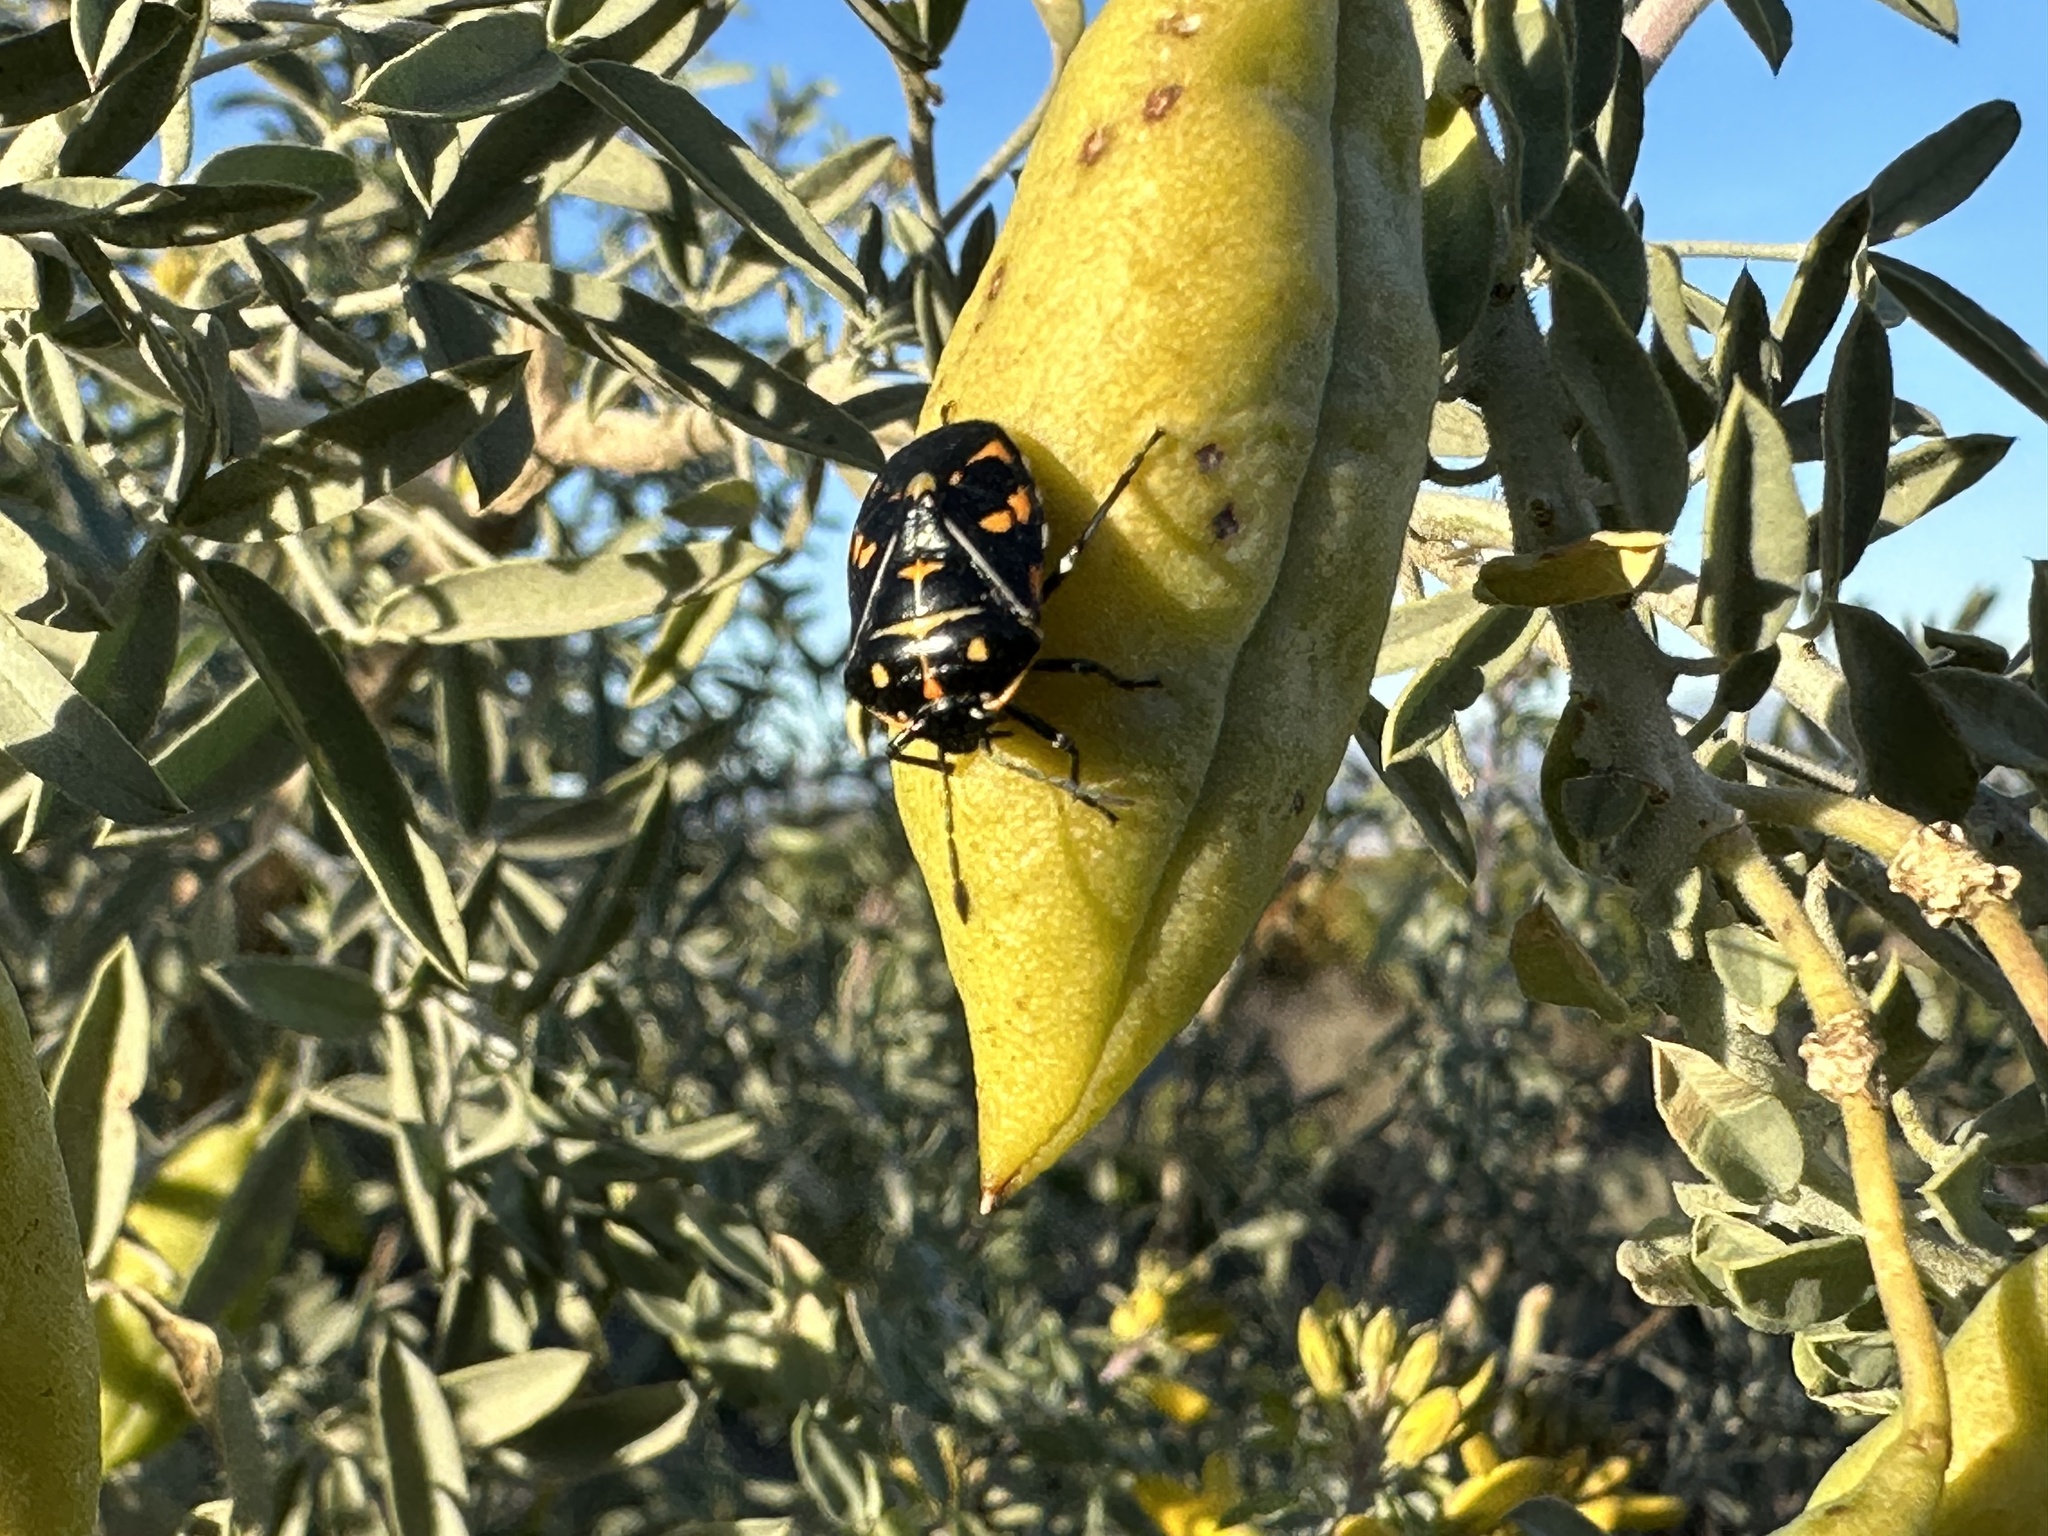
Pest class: stink_bug